Danny Vukovic

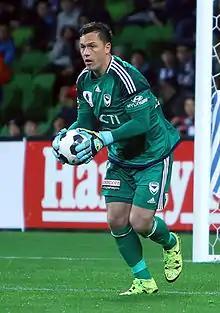
Vukovic playing for Melbourne Victory in the 2015 FFA Cup

On 4 June 2015, it was confirmed that Vukovic had signed a three-year deal with A-League champions & premiers Melbourne Victory, being a major replacement for departing keepers Nathan Coe and Michael Turnbull. Vukovic revealed that a factor of signing the deal with the Melbourne club was that he & his wife Kristy wanted to live on the Eastern coast of Australia so that their new born child (expected in July 2015) would be raised closer to their respective families from Sydney.